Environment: real
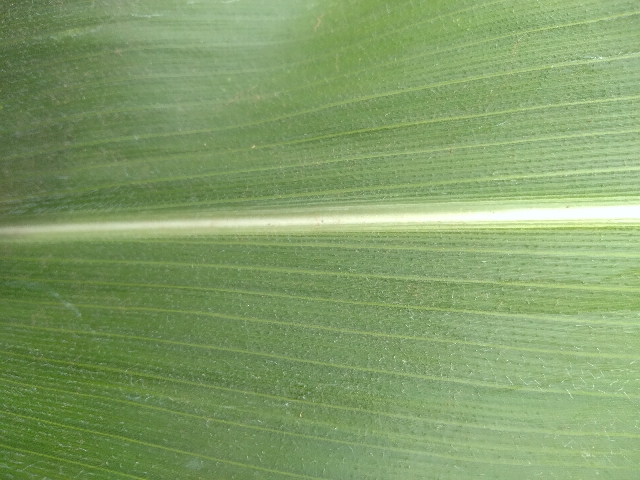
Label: healthy